Gonialoe dinteri

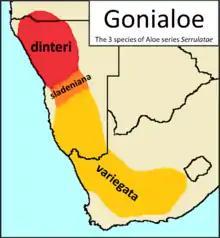
"Gonialoe dinteri" distribution, in red

"Gonialoe dinteri" is found in fragmented populations across a large, arid portion of Namibia, around the edges of the Namib Desert, into extreme southern Angola. It usually occurs in deep cracks in limestone or granite rock, or growing under scrub. It is listed in the IUCN Red List under the species synonym "Aloe dinteri".